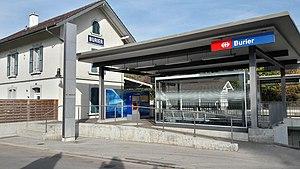
La gare de Burier est une gare ferroviaire située sur le territoire de la commune suisse de La Tour-de-Peilz dans le canton de Vaud. Elle tire son nom du gymnase de Burier, établissement d'études supérieures vaudois.